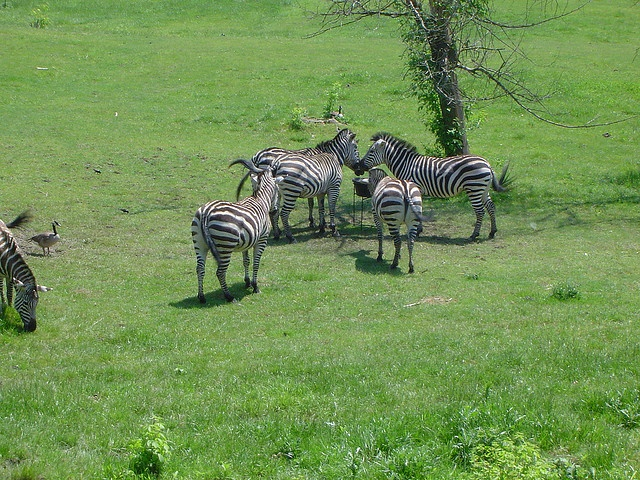
A herd of zebras are eating food from the container
Zebras gather to be with each other on a grassy plain.
Many zebras grazing in an open field by a tree.
A group of zebras that are standing in the grass.
A herd of zebras gather around what appears to be a dish of water in a grassy field.